Burma Independence Army

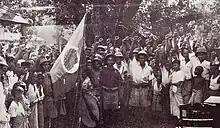
Burmese people and soldiers of the BIA with their flag

One action in which the BIA played a major part was at Shwedaung, near Prome, in Southern Burma. On 29 March 1942, a detachment from the British 7th Armoured Brigade commanded by Brigadier John Henry Anstice was retreating from nearby Paungde. Another detachment of two Indian battalions was sent to clear Shwedaung, which lay on Anstice's line of retreat and was held by the II Battalion of the Japanese 215th Regiment, commanded by Major Misao Sato, and 1,300 men belonging to the BIA under Bo Yan Naing, one of the Thirty Comrades. Two Japanese liaison officers named Hirayama and Ikeda accompanied the BIA. With Anstice's force and the Indian troops attacking Shwedaung from two sides, the roadblocks were soon cleared, but a lucky shot from a Japanese anti-tank gun knocked out a tank on a vital bridge and forced the British to retreat across open fields where Bo Yan Naing ambushed them with 400 men. Eventually the British and Indian force broke free and continued their retreat, having lost ten tanks, two field guns and 350 men killed or wounded. The BIA's casualties were heavy; 60 killed, 300 wounded, 60 captured and 350 missing, who had deserted. Hirayama and Ikeda were both killed. Most of the BIA's casualties resulted from inexperience and lack of equipment. Though Burmese political leader Ba Maw and others later eulogised the BIA's participation in the battle, the official Japanese history never mentioned them.